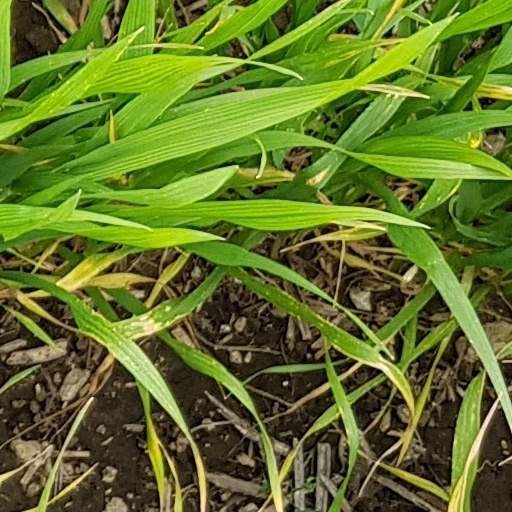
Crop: wheat